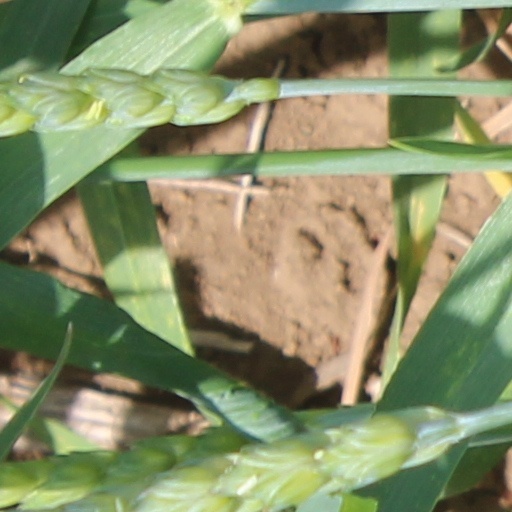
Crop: wheat